The Wood Nymph

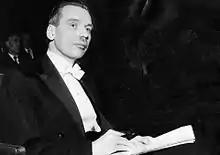
Erik Tawaststjerna, musicologist, friend and biographer of Sibelius

Guy Rickards, concurring that "The Wood Nymph" "never quite escapes a dependence on the verses", has echoed Tawaststjerna in wondering what might have been had Sibelius returned in his maturity to "The Wood Nymph", as with "". Finnish composer Kalevi Aho's response has been similar, calling the ballade "an interesting work" in need of "more polishing". Finnish conductor Osmo Vänskä, however, has championed the ballad. "It's a tremendous piece," Vänskä has said in interview. "He [Sibelius] never managed to revise it, but nothing is wrong with the music. Sibelius never forbade performance of "The Wood Nymph"." Stylistically, scholars have detected in "The Wood Nymph" the influence of Richard Wagner. Murtomäki, for example, discerns the "erotic harmonic vocabulary" of "Tristan und Isolde" in the third section and the "motive of the forbidden question" from "Lohengrin" in the funereal march from the finale. In light of Sibelius's "Nietzschean response" to Wagner's operas (initially enamored, Sibelius by July 1894 had repudiated Wagner's ideas as "calculated" and "manufactured"), such observations are of particular interest in that they illustrate the extent to which Sibelius, at the time of "The Wood Nymph", had not yet succeeded in breaking with the German master.